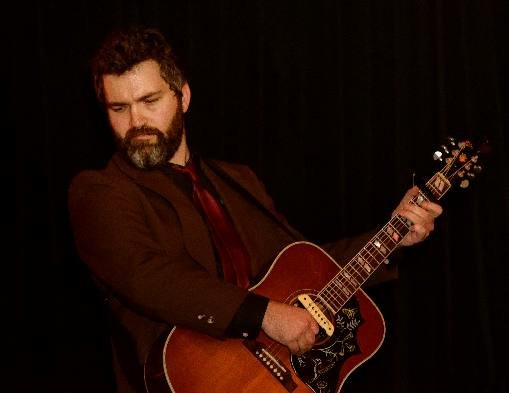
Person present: Yes